Internal combustion engine

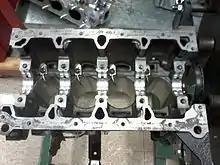
Engine block seen from below. The cylinders, oil spray nozzle and half of the main bearings are clearly visible.

The crankcase is sealed at the bottom with a sump that collects the falling oil during normal operation to be cycled again. The cavity created between the cylinder block and the sump houses a crankshaft that converts the reciprocating motion of the pistons to rotational motion. The crankshaft is held in place relative to the engine block by main bearings, which allow it to rotate. Bulkheads in the crankcase form a half of every main bearing; the other half is a detachable cap. In some cases a single "main bearing deck" is used rather than several smaller caps. A connecting rod is connected to offset sections of the crankshaft (the crankpins) in one end and to the piston in the other end through the gudgeon pin and thus transfers the force and translates the reciprocating motion of the pistons to the circular motion of the crankshaft. The end of the connecting rod attached to the gudgeon pin is called its small end, and the other end, where it is connected to the crankshaft, the big end. The big end has a detachable half to allow assembly around the crankshaft. It is kept together to the connecting rod by removable bolts.